William Jackson Palmer

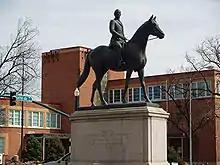
Statue of General William Jackson Palmer, 1929, intersection of Platte and Nevada Avenues, Colorado Springs. The statue was funded through donations to the William Jackson Palmer Memorial Association.

As the American Civil War began in 1861, although his Quaker upbringing made Palmer abhor violence, his passionate abolitionism compelled him in keeping with the dictates of his conscience to enlist in the Pennsylvania volunteers. Palmer took a commission in the Union Army. He organized the Anderson Troop, an independent company of Pennsylvania cavalry, in the fall of 1861 and was elected its captain. Originally formed to act as a bodyguard for Brig. Gen. Robert Anderson, it instead served as the headquarters cavalry for General Don Carlos Buell, commanding the Army of the Ohio. Impressed with the "elite scouts" that Palmer had assembled, Buell detailed Palmer and 12 of his men to go back to Pennsylvania to recruit more men to form a battalion around the Anderson Troop that would be known as the "1st Anderson Cavalry".